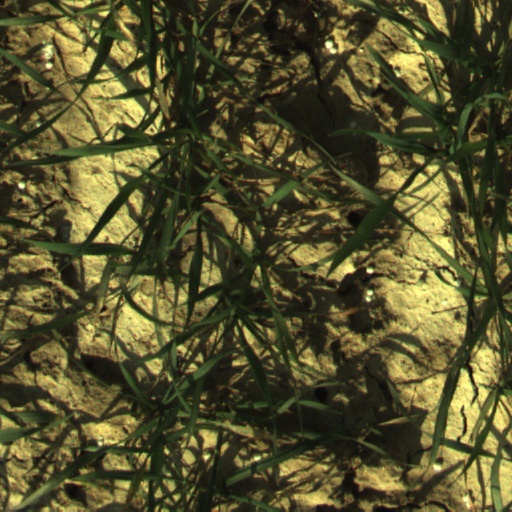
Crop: wheat